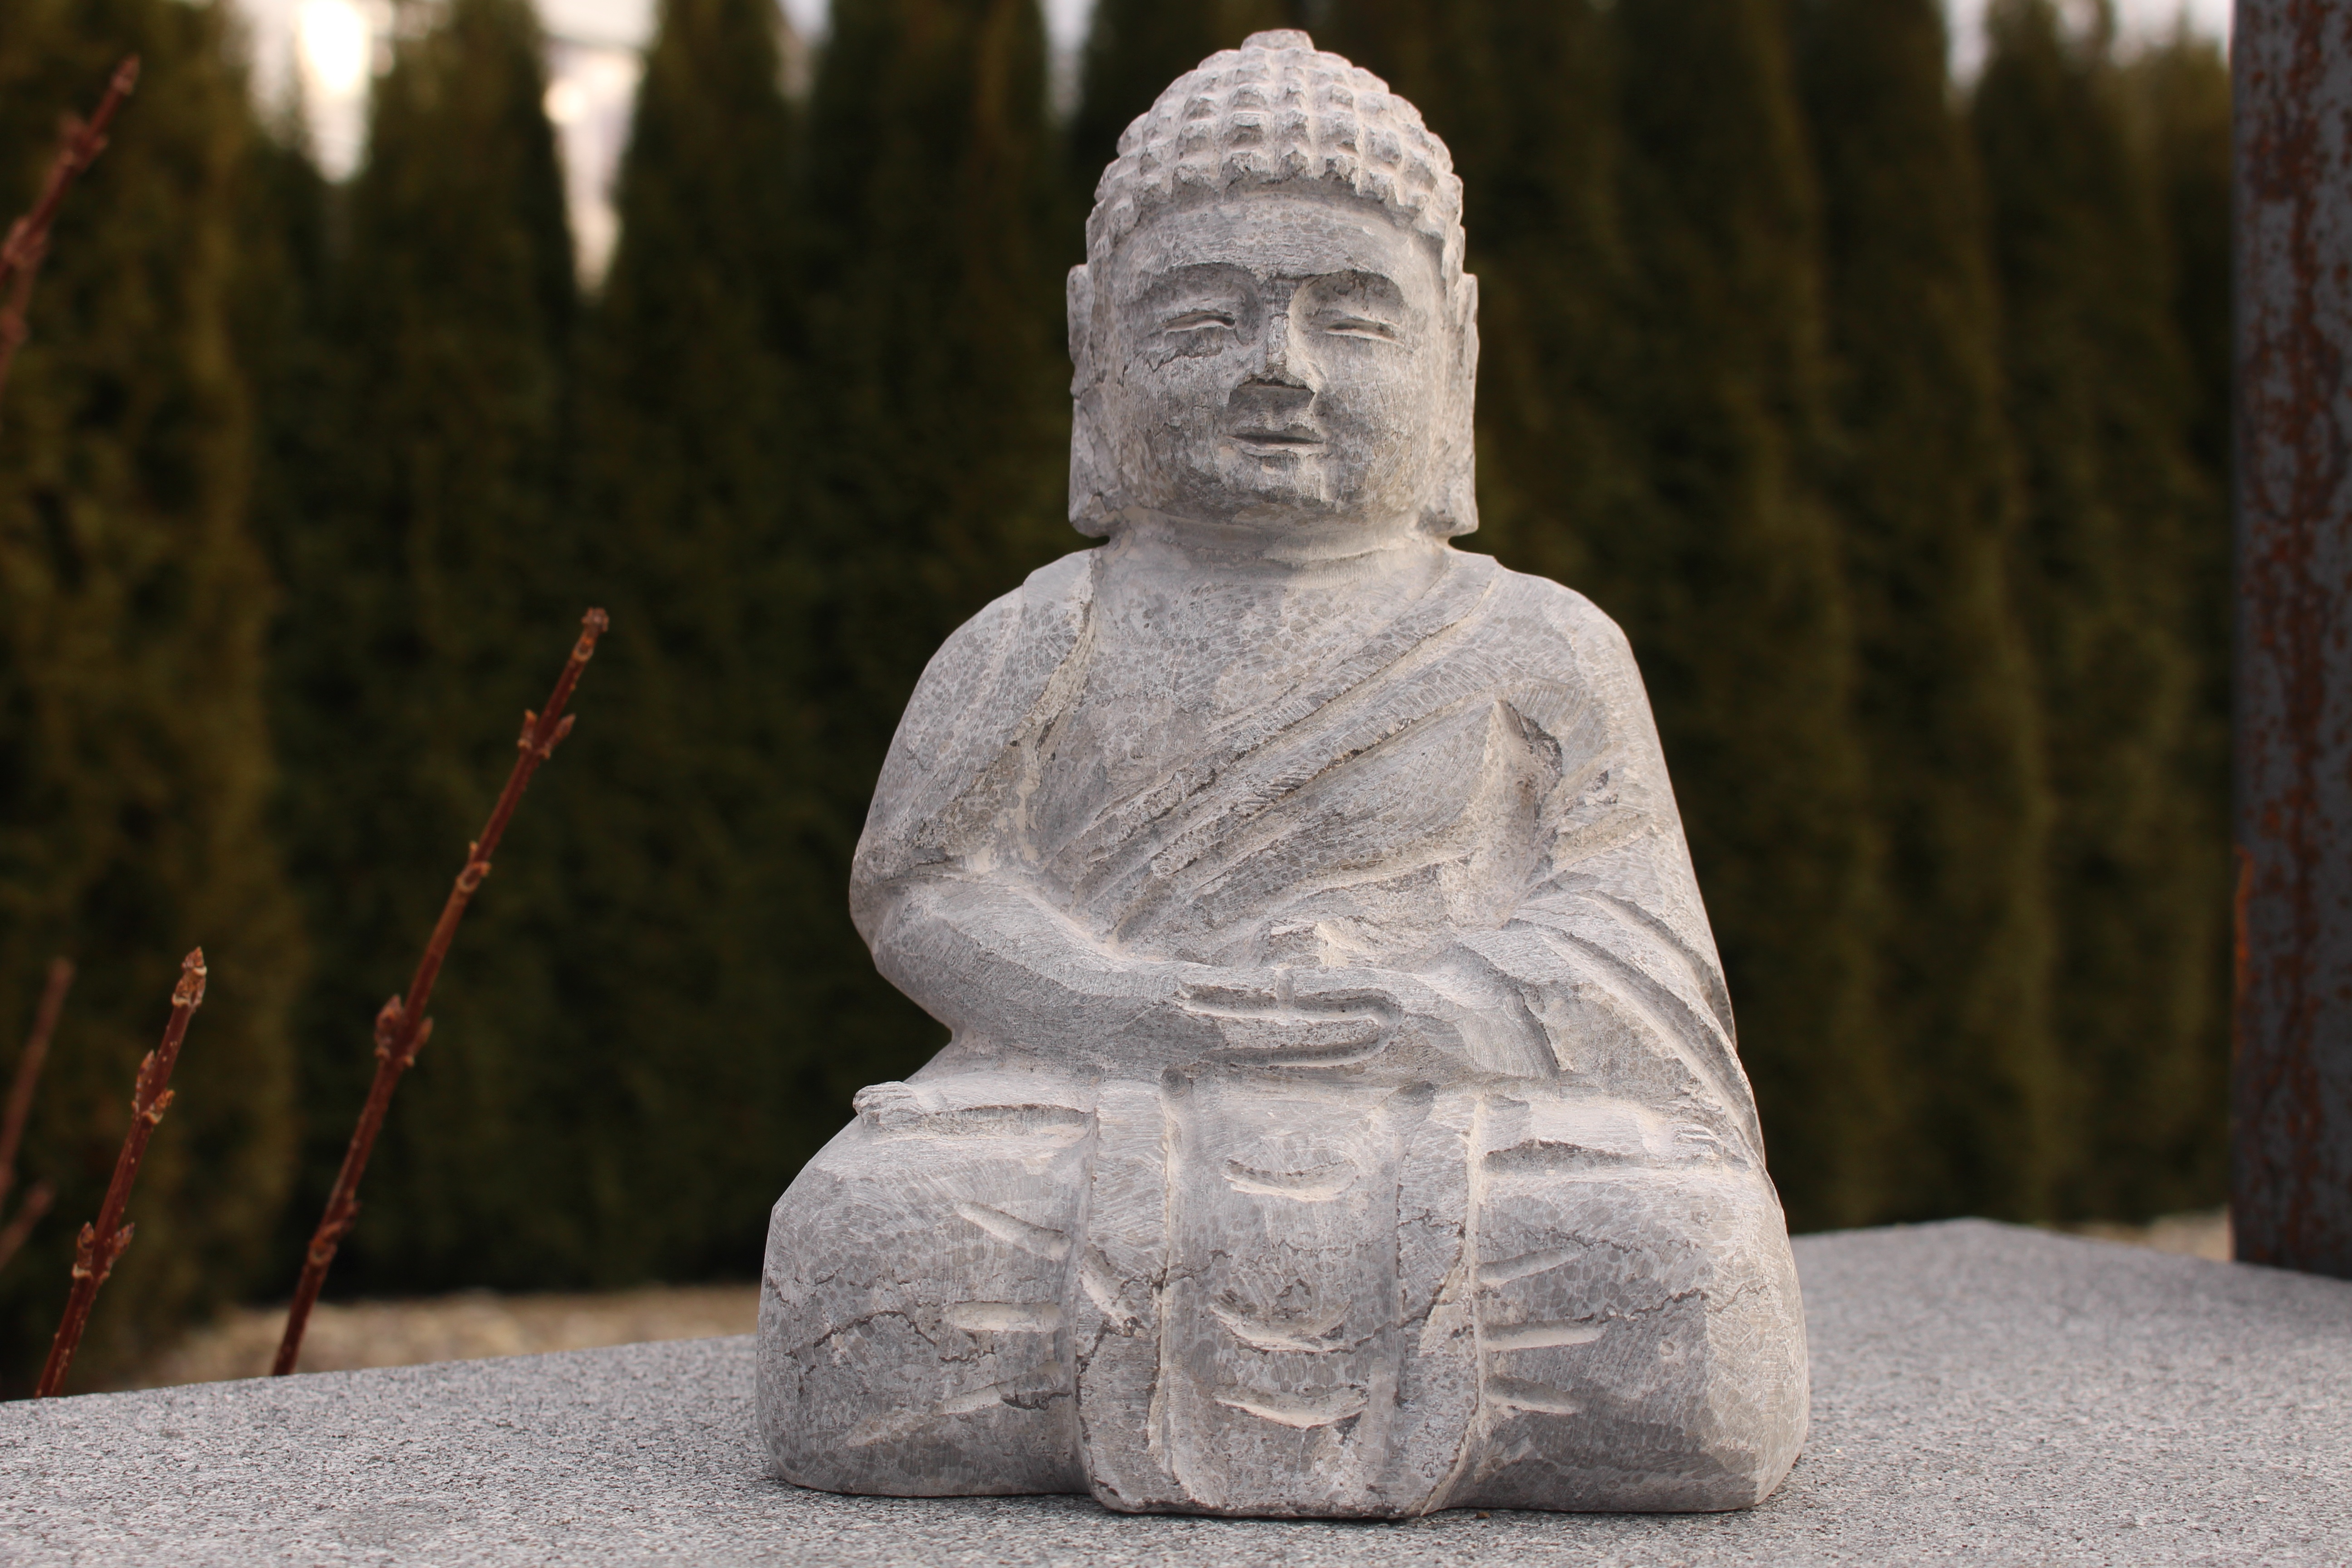
rock, stone, monument, statue, sculpture, art, temple, buddha, carving, gautama buddha, ancient history, human positions